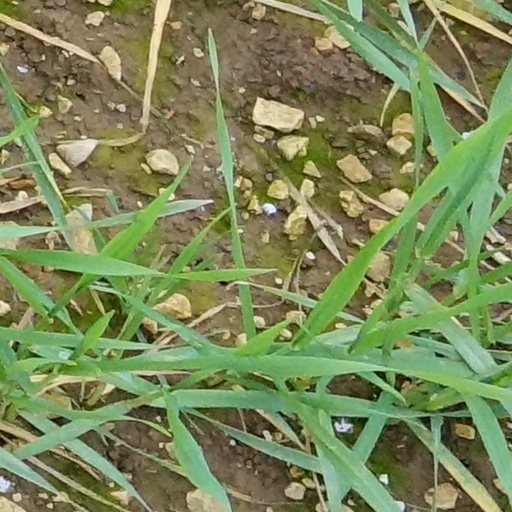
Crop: wheat